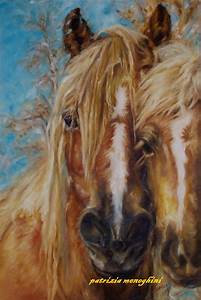
Label: horse